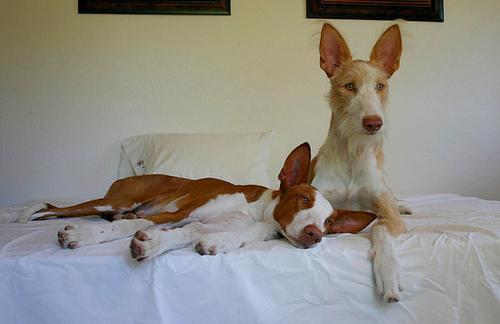
Ibizan_hound